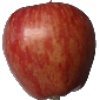
Label: Apple Red 1